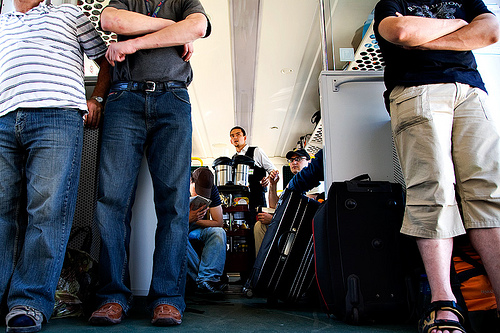
Men stand with their arms crossed on a crowded bus.